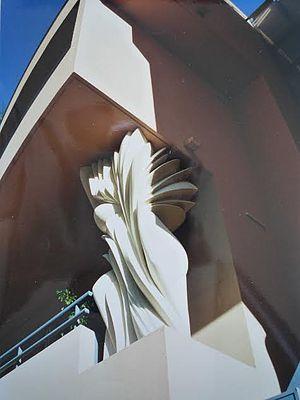
Théoule-sur-Mer est une commune française située à l'extrémité sud du département des Alpes-Maritimes en région Provence-Alpes-Côte d'Azur.